James Scully (GC)

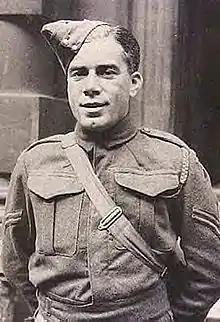
Scully in military uniform

James Patrick Scully, GC (20 October 1909 – 28 December 1974) was an Irishman who served in the Royal Pioneer Corps of the British Army during World War II and was awarded the George Cross, the United Kingdom's highest award for civilian gallantry and for military gallantry outside combat. He is the only member of the Corps to have won that distinction.